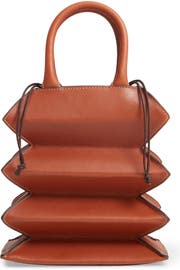
mimicking a japanese paper lantern this accordion structured work of art make for an insta worthy statement bag